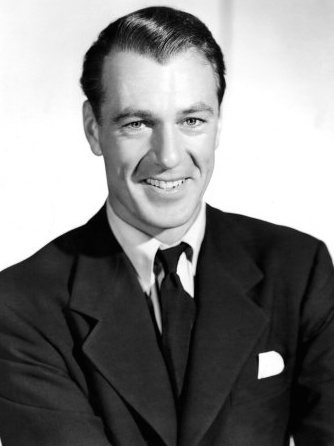
แกรี คูเปอร์

| image = Gary cooper promo image.jpg
| imagesize = 250px
| caption = ในภาพยนตร์เรื่อง Meet John Doe ปี 1941
| birthname = แฟรงก์ เจมส์ คูเปอร์
| birthplace = เฮเลนา (รัฐมอนแทนา)|เฮเลนา รัฐมอนแทนา สหรัฐ
| spouse = Sandra Shaw|Veronica Balfe (1933–1961)
| deathplace = ลอสแอนเจลิส รัฐแคลิฟอร์เนีย สหรัฐ
| occupation = นักแสดง
| yearsactive = 1925–1961
แฟรงก์ เจมส์ “แกรี” คูเปอร์ (; 7 พฤษภาคม ค.ศ. 1901 - 13 พฤษภาคม ค.ศ. 1961) เป็นนักแสดงภาพยนตร์ชาวอเมริกัน มีชื่อเสียงในเรื่องความ เงียบขรึม สไตล์การแสดงแบบน้อย และหลักปรัชญาลัทธิสโตอิก ความคิดแปลกแยก การควบคุมอารมณ์ แต่ก็เข้มข้นในบทบาทที่เหมาะสมกับภาพยนตร์คาวบอยที่เขาแสดง อาชีพการแสดงของเขามีช่วงยาวนานตั้งแต่ปี ค.ศ. 1925 จนถึงก่อนที่เขาเสียชีวิต มีผลงานแสดงภาพยนตร์มากกว่า 100 เรื่อง
ในชีวิตการแสดงของเขา คูเปอร์ได้รับการเสนอชื่อเข้าชิงรางวัลออสการ์ 5 ครั้งในสาขานักแสดงนำชายยอดเยี่ยม และได้รับรางวัล 2 ครั้ง จากภาพยนตร์ "Sergeant York" และ "High Noon" เขายังได้รับรางวัลเกียรติยศในปี 1961 จากเวทีรางวัลออสการ์ หลายศตวรรษต่อมา สถาบันภาพยนตร์อเมริกัน จัดอันดับคูเปอร์อยู่อันดับ 11 ของนักแสดงที่ยอดเยี่ยมที่สุด
== อ้างอิง ==
หมวดหมู่:นักแสดงอเมริกัน
หมวดหมู่:นักแสดงนำชายยอดเยี่ยม รางวัลออสการ์
หมวดหมู่:บุคคลจากรัฐมอนแทนา